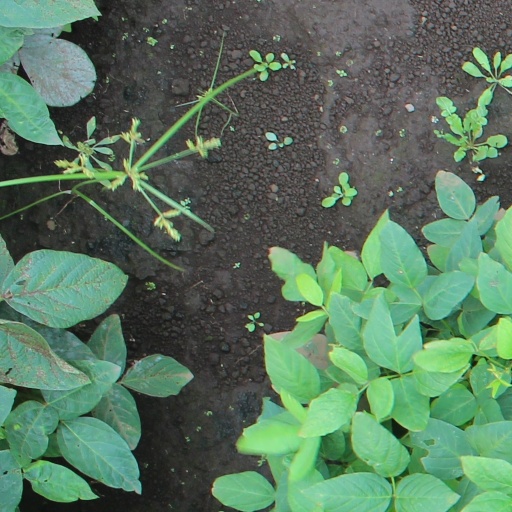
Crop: soybean